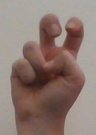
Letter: toot